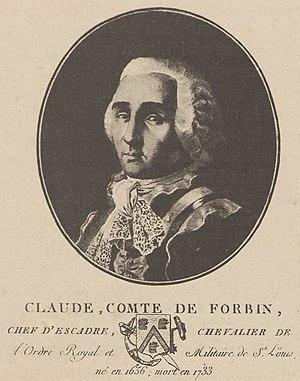
Claude de Forbin
Claude de Forbin, chevalier puis comte de Gardanne, né le 6 août 1656 à Gardanne, mort à Marseille le 2 mars 1733, est un officier de marine français du Grand Siècle. Né dans une famille de la noblesse provençale, il perd son père étant encore jeune et sert dans les galères, sous les ordres de son oncle, il prend part à la campagne de Sicile à la fin de la guerre de Hollande. La paix revenue, il intègre la Marine royale, mais il se bat en duel, tue son adversaire et doit partir se cacher pour échapper à la condamnation à mort qui frappait alors les duellistes. Gracié grâce à l'intervention de son oncle, le cardinal de Janson, il participe aux campagnes contre les pirates barbaresques menées en Méditerranée par le compte d'Estrées et Duquesne. En 1685, il sert dans la flotte chargée d'emmener un ambassadeur et plusieurs jésuites auprès de Narai, le roi de Siam. Sur place pendant trois ans, il est nommé amiral et général du roi de Siam, avant de regagner Pondichéry puis la France.